The Prince

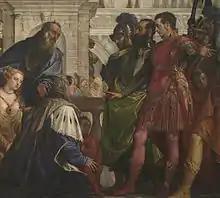
A 16th-century Italian impression of the family of Darius III, emperor of Persia, before their conqueror, Alexander the Great: Machiavelli explained that in his time the Near East was again ruled by an empire, the Ottoman Empire, with similar characteristics to that of Darius—seen from the viewpoint of a potential conqueror.

In some cases, the old king of the conquered kingdom depended on his lords; 16th-century France, or in other words France as it was at the time of writing of "The Prince", is given by Machiavelli as an example of such a kingdom. These are easy to enter, but difficult to hold.